Mediator (coactivator)

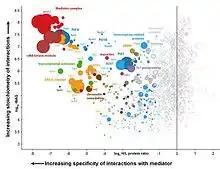
Mediator interactome in Saccharomyces cerevisiae

Mediator is a crucial component for transcription initiation. Mediator interacts with the pre-initiation complex, composed of RNA Polymerase II and general transcription factors TFIIB, TFIID, TFIIE, TFIIF, and TFIIH to stabilize and initiate transcription. Studies of Mediator–RNA Pol II contacts in budding yeast showed the importance of TFIIB-Mediator contacts in the formation of the complex. Interactions of Mediator with TFIID in the initiation complex has been shown.